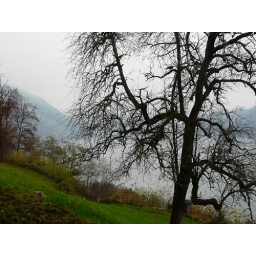
View from the train - it was grey and foggy below the clouds